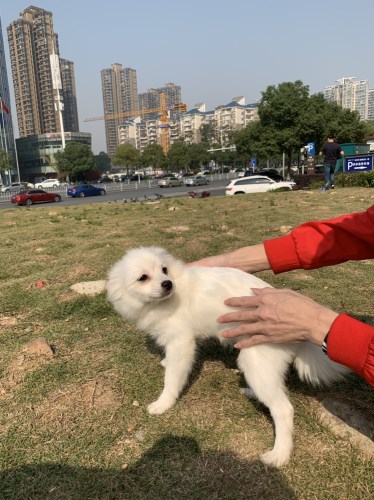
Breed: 1936-n000005-Pomeranian